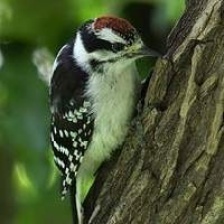
Species: DOWNY WOODPECKER
Scientific name: PICOIDES PUBESCENS